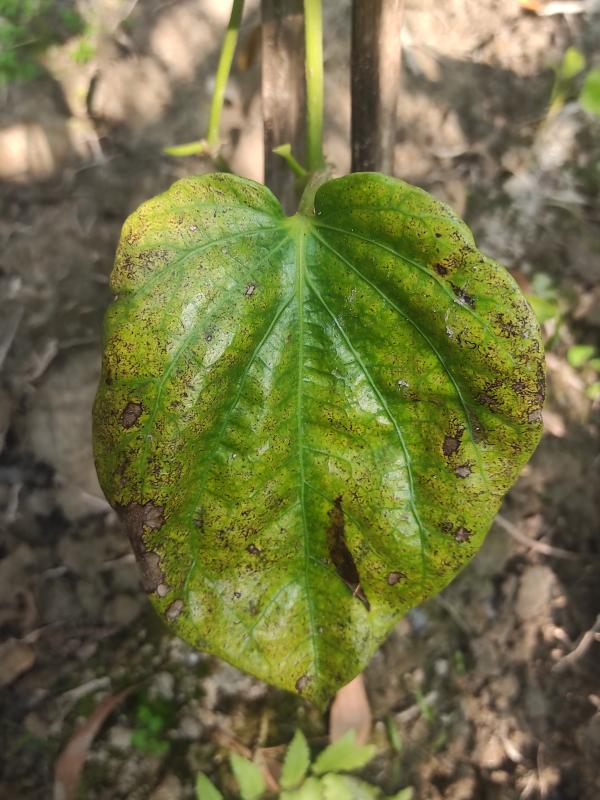
Label: Fungal_Brown_Spot_Disease